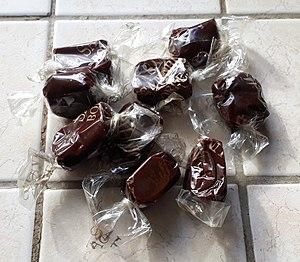
Niniches bordelaises
La niniche est une confiserie à base de caramel, produite sur le littoral atlantique de la France. Elle existe sous deux formes différentes, la niniche bordelaise et la niniche de Quiberon.